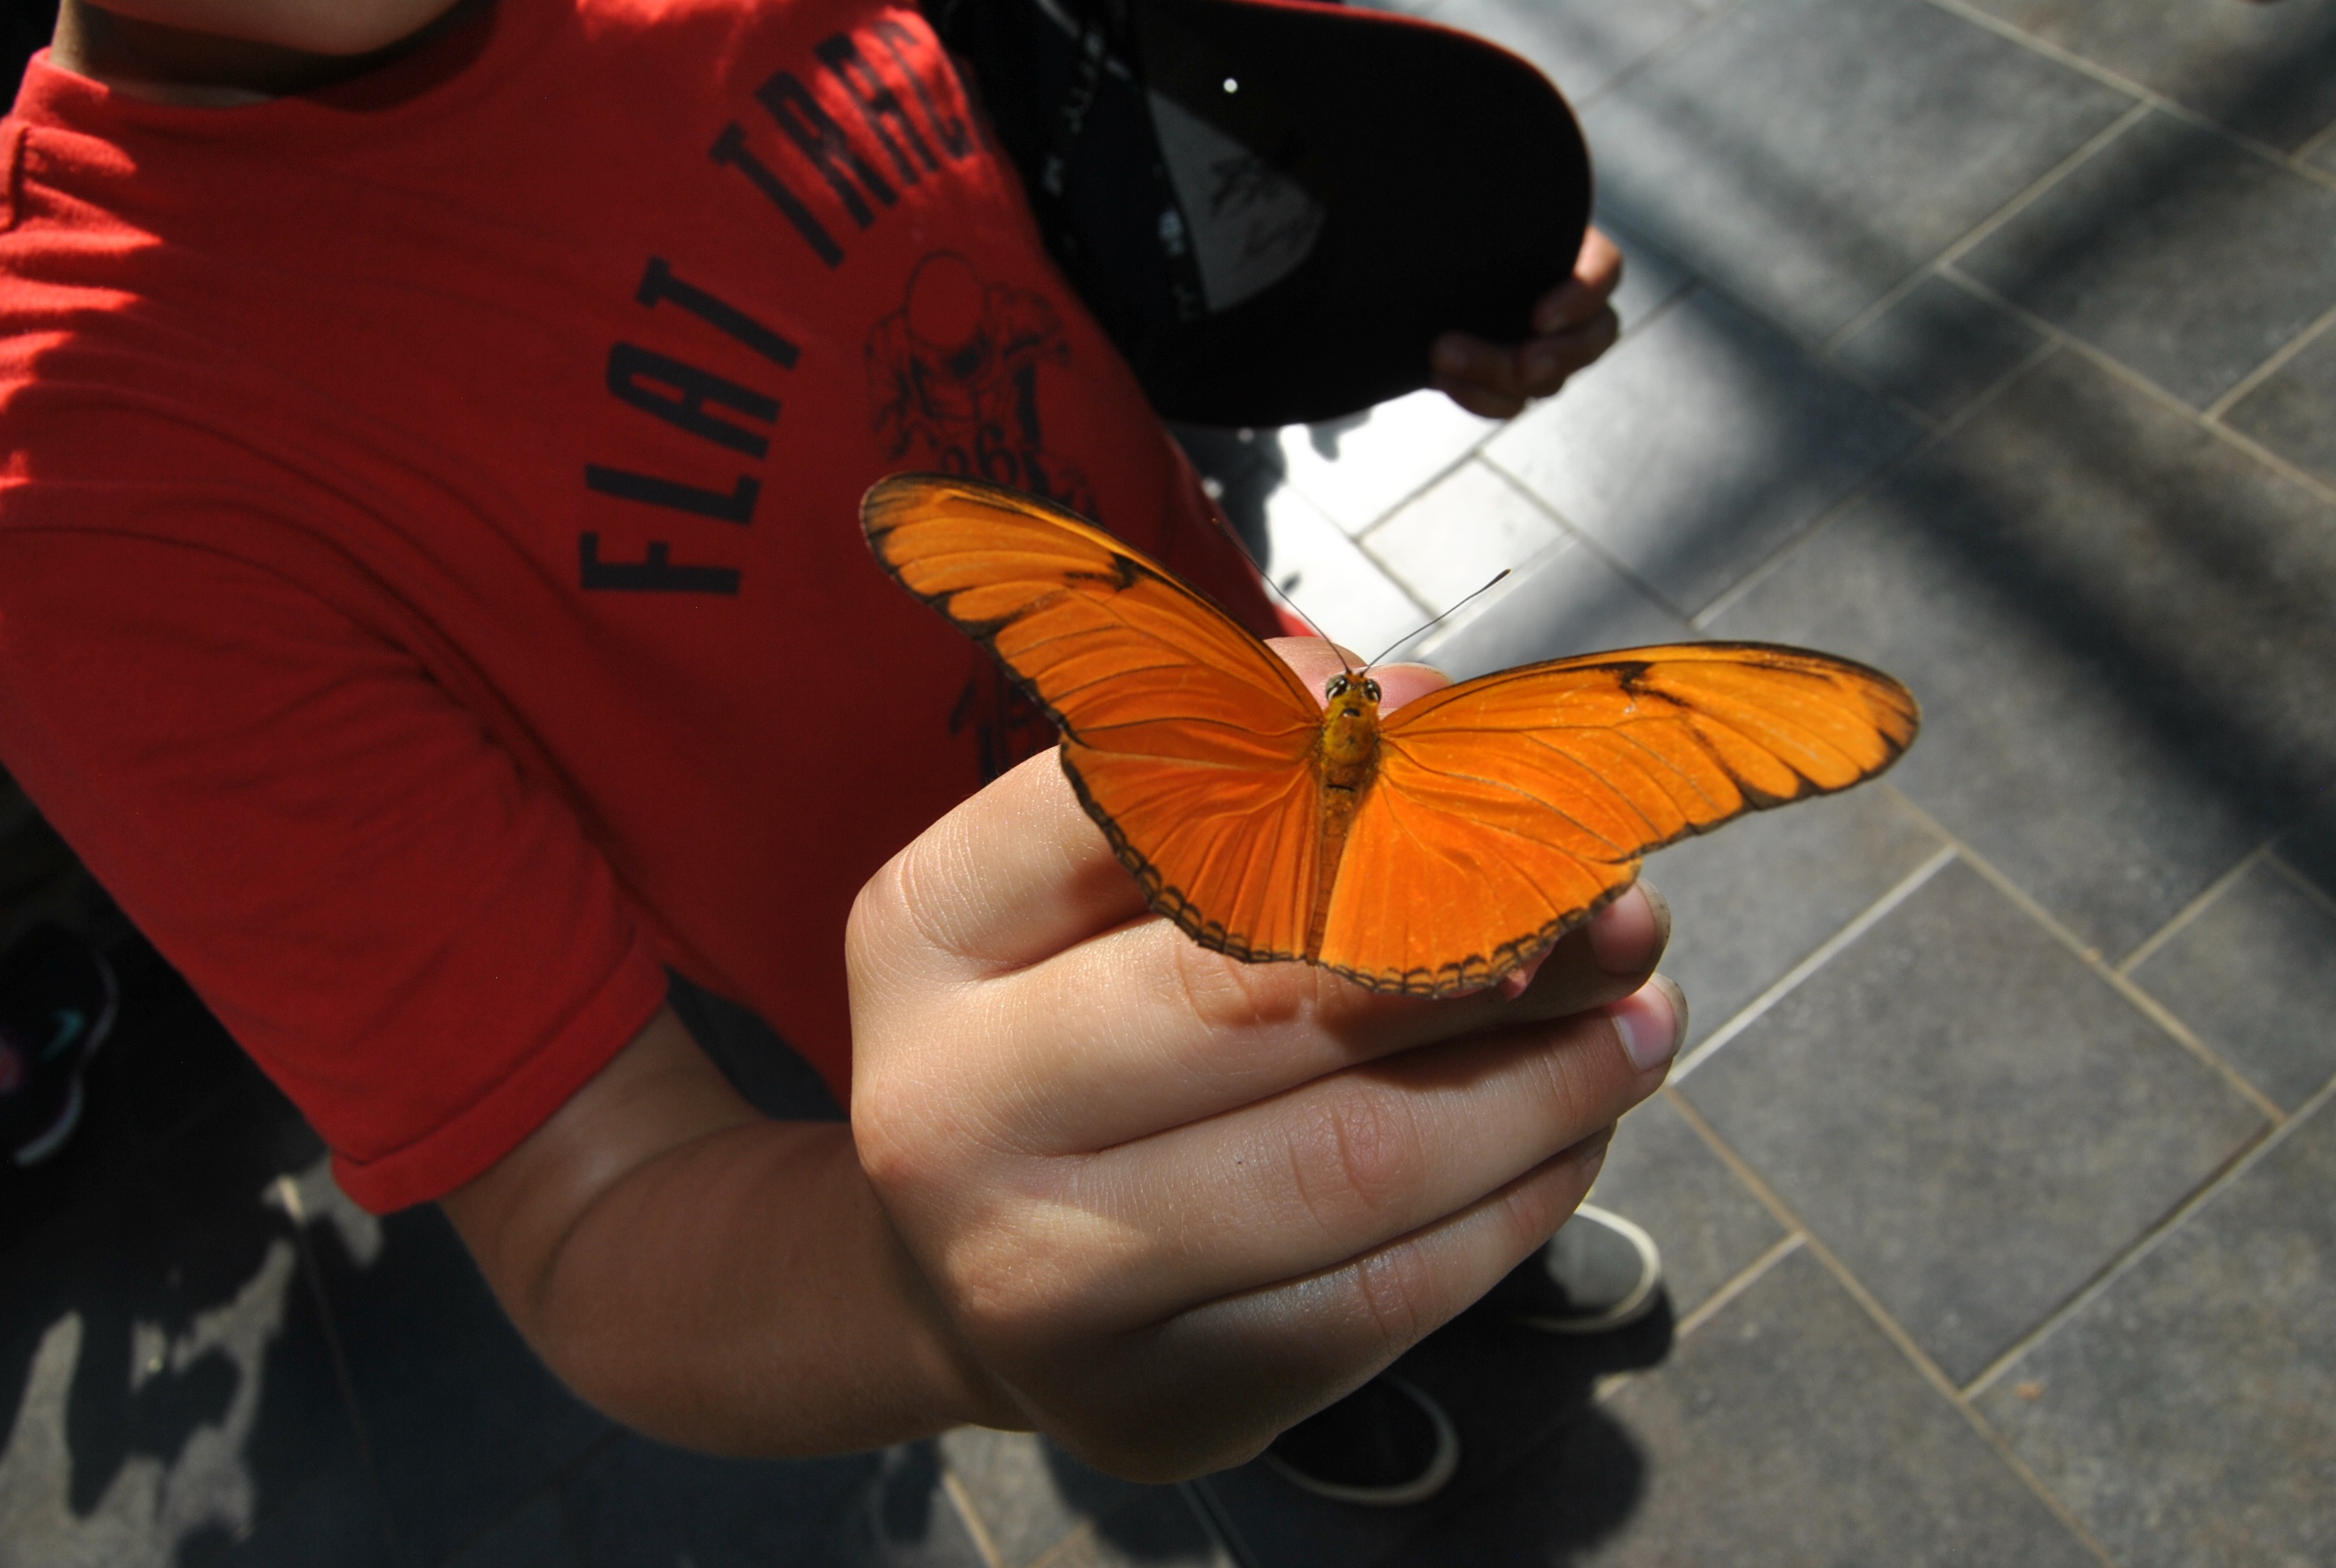
hand, outdoor, animal, red, insect, butterfly, wings